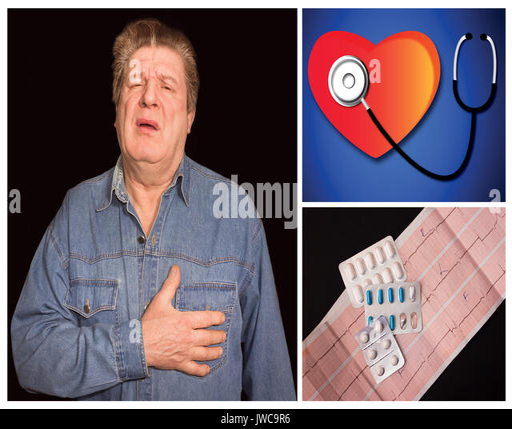
portrait of old man with pain in a heart on black background